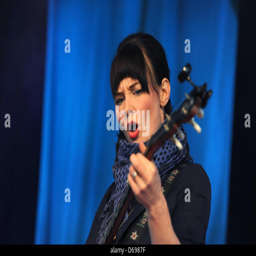
composer of rock artist performs on stage